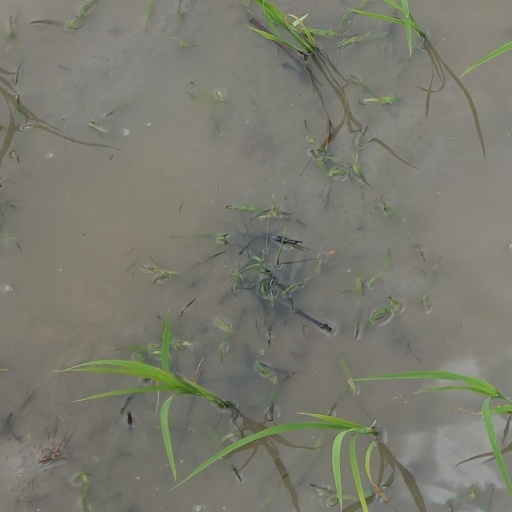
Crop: rice